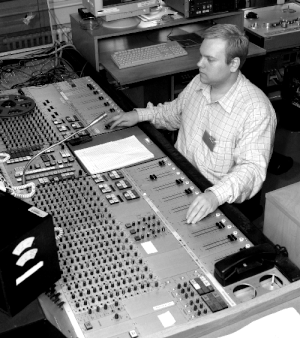
Lydmikser / Her bruges mikserne
Tungen lige i munden: Tekniker ved NP-afviklingspulten i et typisk DR-studie. Danmarks Radio udviklede selv pultenes design og funktion. Selve bygningen af pultene blev foretaget hos danske NP-elektroakustik i Stilling. I dag er langt den meste afvikling dog op til studieværten selv, og der bliver derfor længere og længere mellem teknikerne.
En miksers primære opgave er at kunne justere flere individuelle audiosignalers volumen og kunne lægge dem sammen til et output linjesignal. Output linjesignalet sendes videre ind i en eller flere effektforstærkere, sendere eller optagere.